2021 WTA Finals

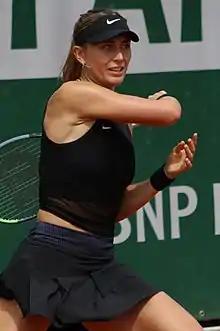
Paola Badosa qualified at the WTA Finals for the first time.

Paula Badosa qualified for the WTA Finals for the first time in her career. After a third round defeat in Abu Dhabi and first round loss at the Australian Open, Badosa reached her first semifinal of the season in Lyon, losing to eventual champion Clara Tauson. After suffering some hiccups in St. Petersburg and Miami, Badosa went on a tear during the clay season, defeating Belinda Bencic and World No. 1, Barty to reach the semifinals in Charleston, losing to eventual champion, Veronika Kudermetova. She defeated Krejčíková and Bencic again en route to her first ever WTA 1000 semifinal in Madrid, becoming the first home player to reach the semifinal stage of the tournament. She then went on to win her first career WTA singles title in Belgrade, without dropping a set. At the French Open, she reached her first ever grand slam quarterfinal, losing to Tamara Zidanšek 6–8 in the third set. She also made the fourth round at Wimbledon, losing to Karolína Muchová. She reached the quarterfinals at both the Tokyo Olympics, where she had to retired due to a heatstroke, and Cincinnati, where she also retired due to shoulder pain. That pain made Badosa arrive at the US Open not 100% fit, suffering a shocking second round defeat to Varvara Gracheva. Following a second round loss in Ostrava, Badosa won the second and the biggest title of her career in Indian Wells, with wins over Dayana Yastremska, Coco Gauff, Krejćíková, Angelique Kerber, Ons Jabeur and Victoria Azarenka along the way. She also became the first Spanish woman to win that tournament.